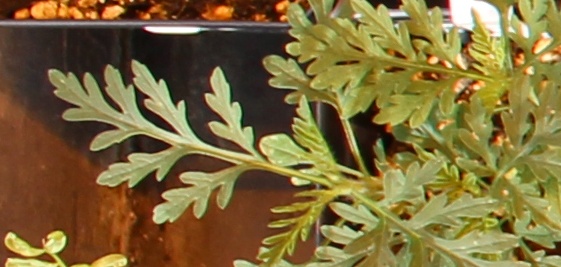
Label: Ragweed